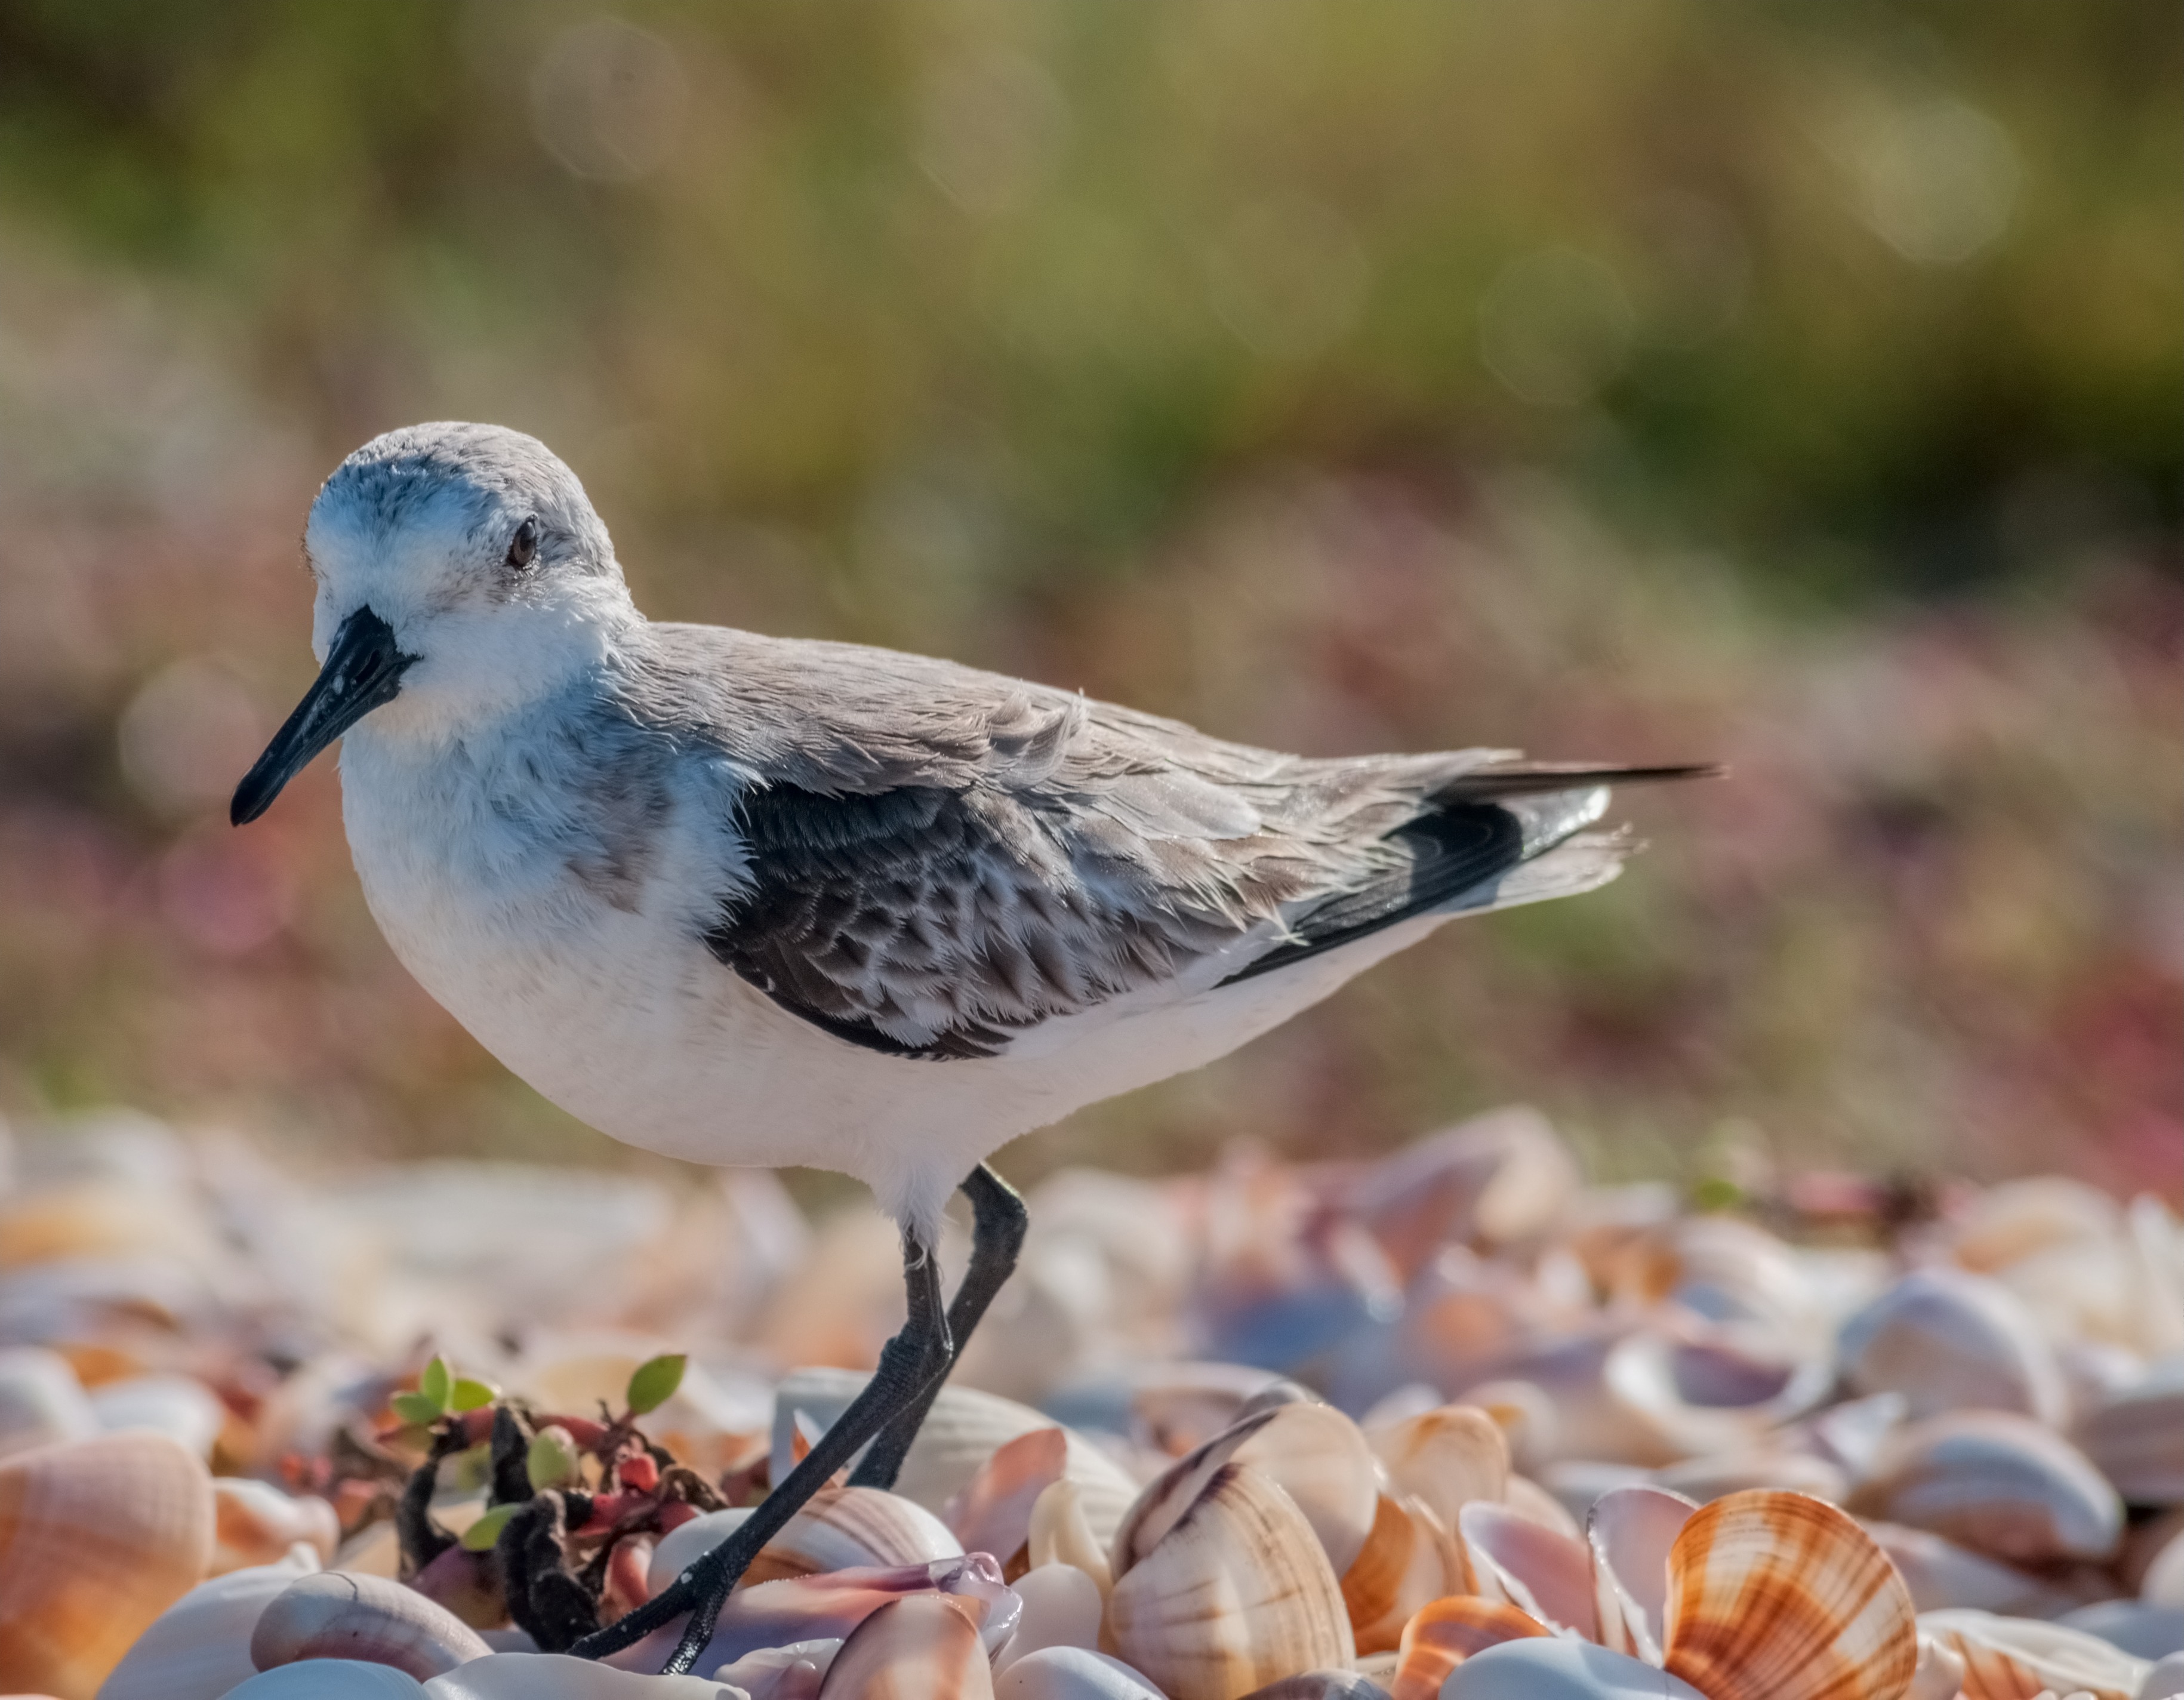
nature, bird, countryside, seabird, country, wildlife, beak, macro, fauna, close up, outside, vertebrate, shorebird, sandpiper, charadriiformes, perching bird, cinclidae, calidris alba